June Travis

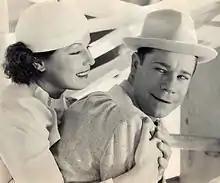
With comedian Joe E. Brown in "Earthworm Tractors" (1936)

A Paramount Pictures vice-president noticed her in Miami, Florida, at a White Sox exhibition game. He offered Travis a screen test when she came to Pasadena, California, where the major league baseball team trained. The first time she was presented with a screen contract, she suffered from screen fright and turned it down. She returned to Chicago and school and the next winter, accepted a film studio offer in Palm Springs, California.